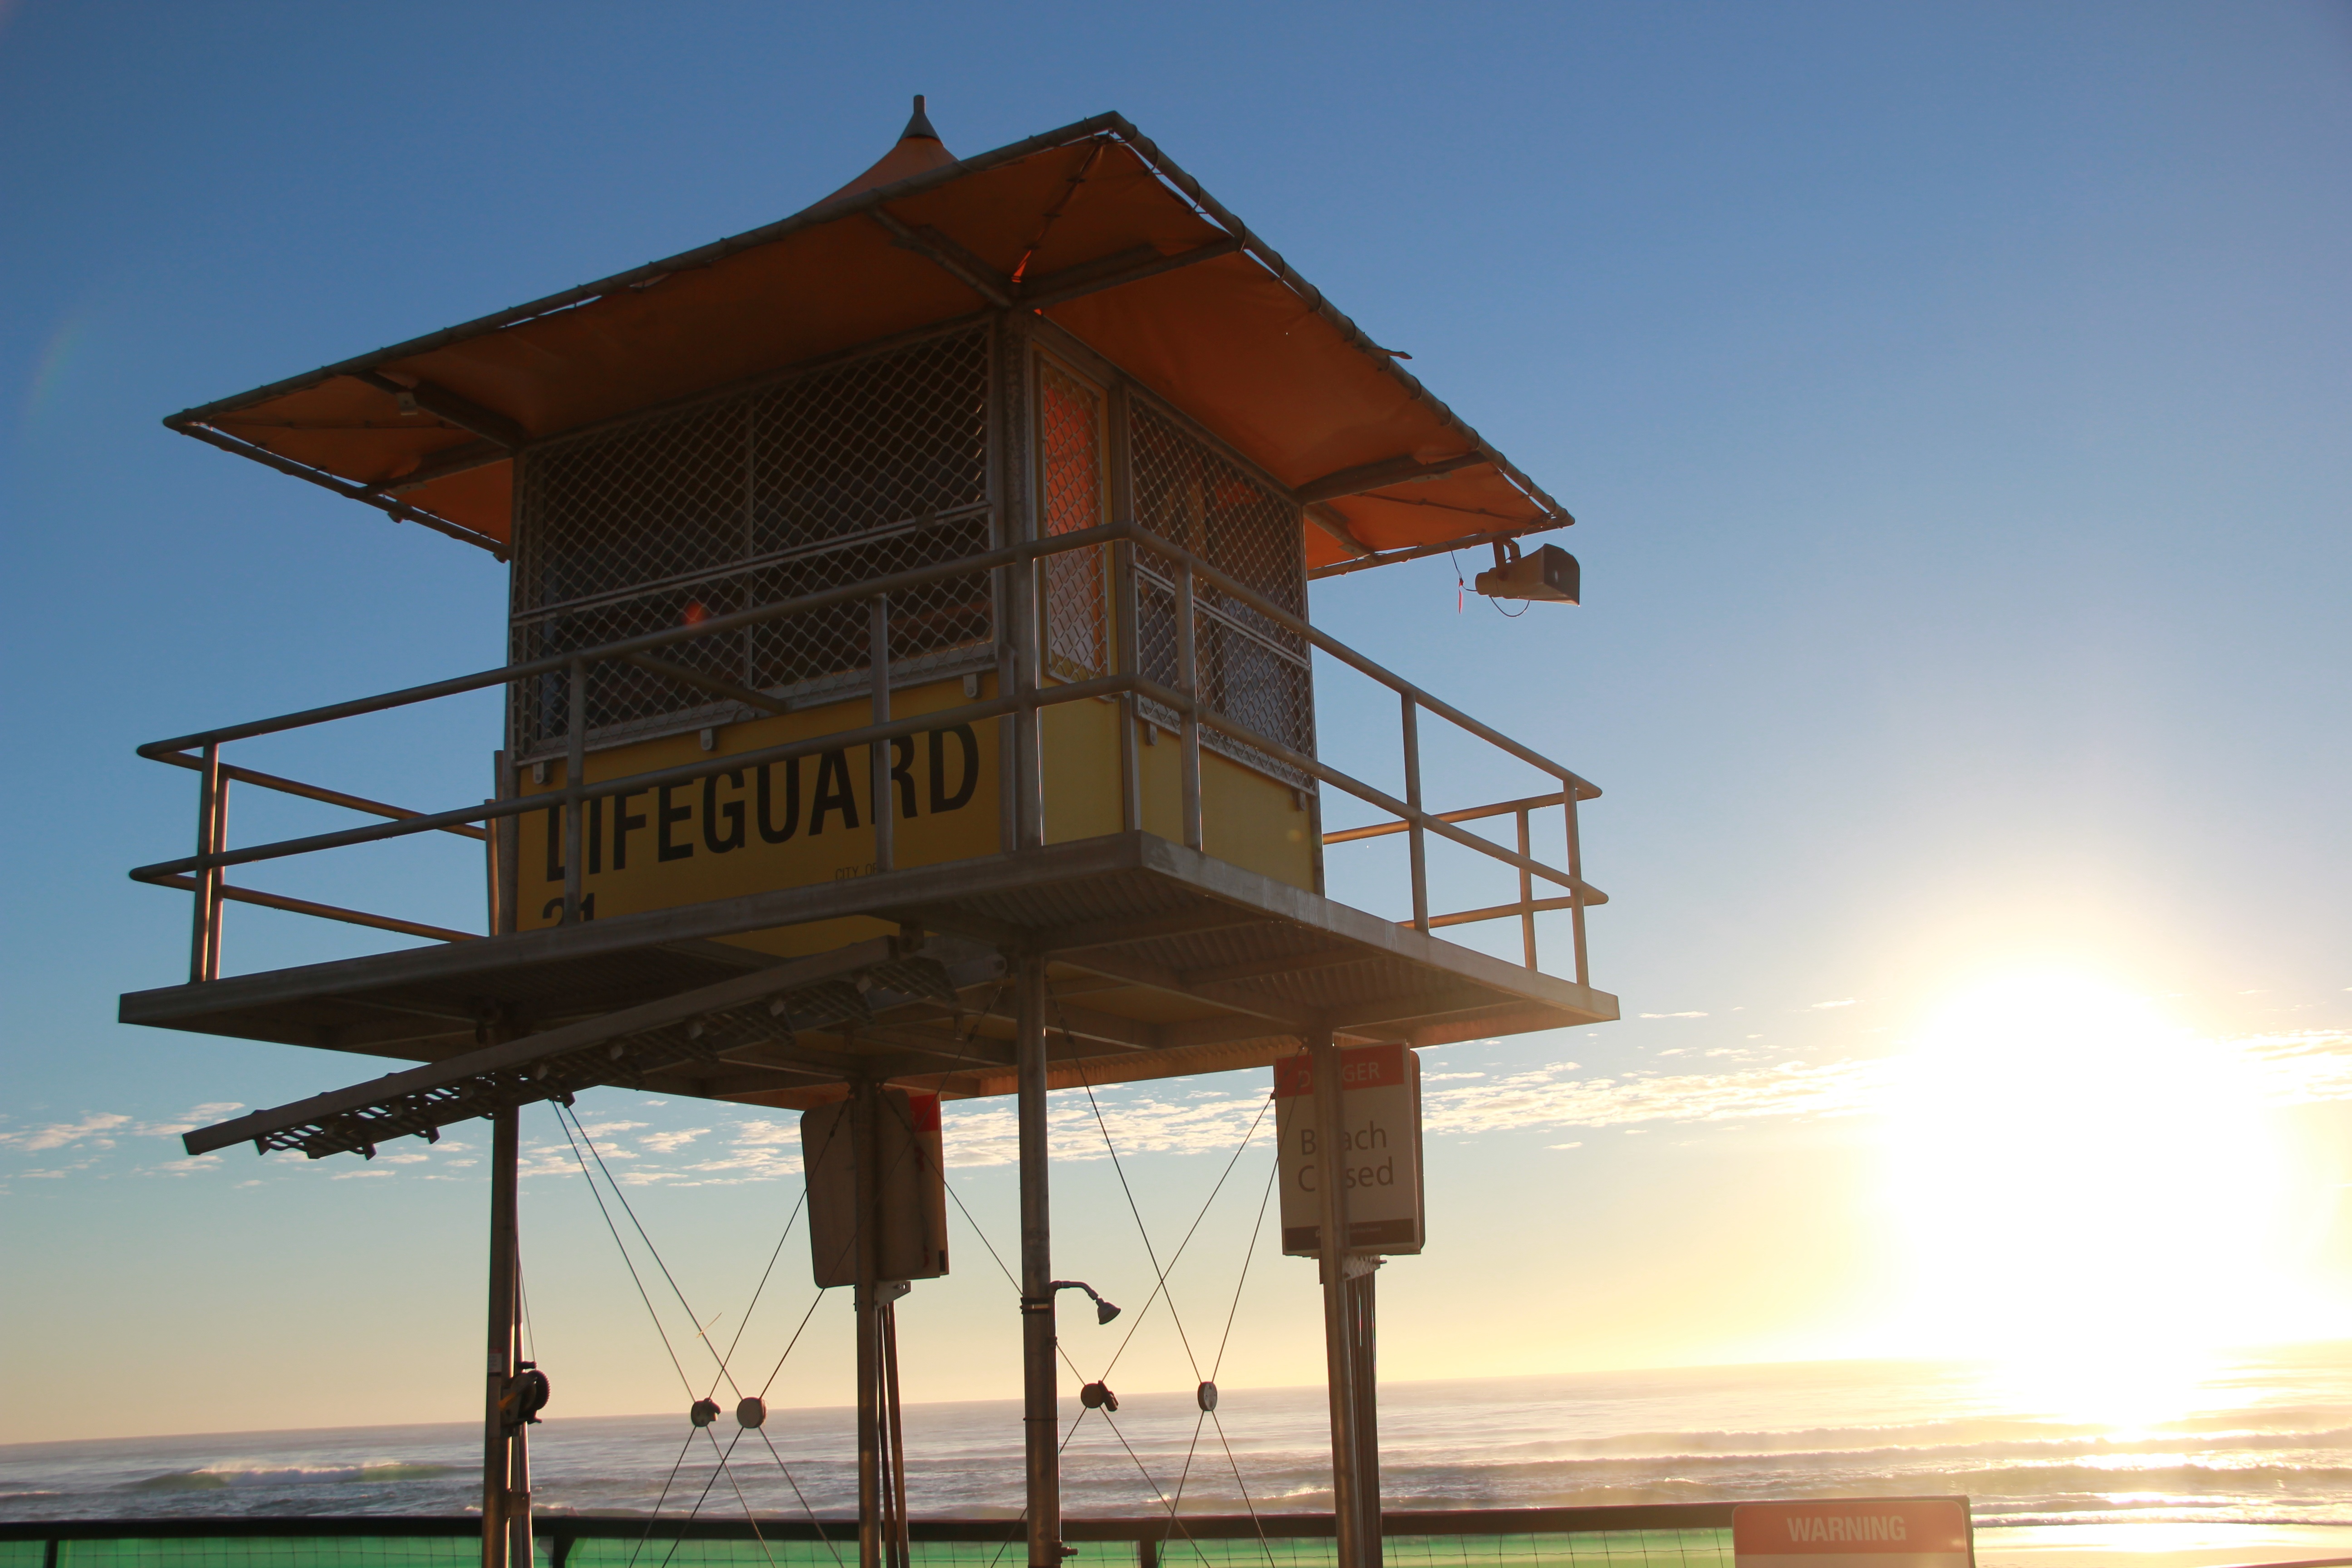
beach, sunrise, lifeguard, summer, tower, observation tower